Djupadal Formation

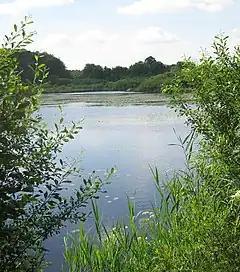
About 10 m south of the shore of the Korsaröd lake exposed layers of the unit are known

The Djupadal Formation is a geologic formation in Skåne County, southern Sweden. It is Early Jurassic (probably Pliensbachian-Toarcian, or Late Toarcian) in age. It is part of the Central Skåne Volcanic Province, know by the discovery of basalt tuff layers, including Sandåkra, Korsaröd and Djupadal.